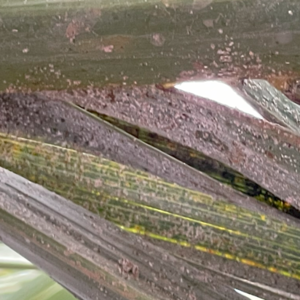
Label: Parlatoria Blanchardi